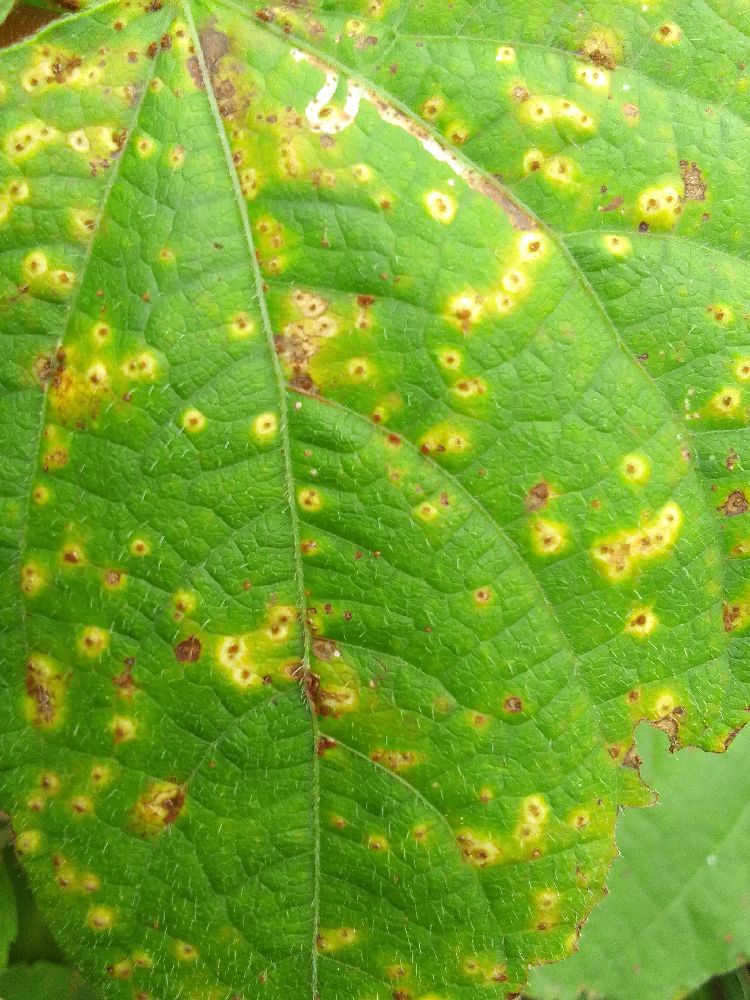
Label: rust